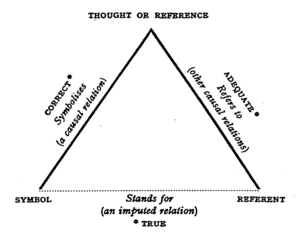
Un signe linguistique désigne une unité d'expression du langage. Il est l'objet d'étude de différentes branches de la linguistique :
La désuétude exprime le fait de ne plus être utilisé, de ne plus être employé.